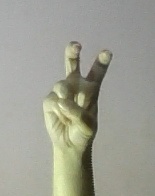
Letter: toot